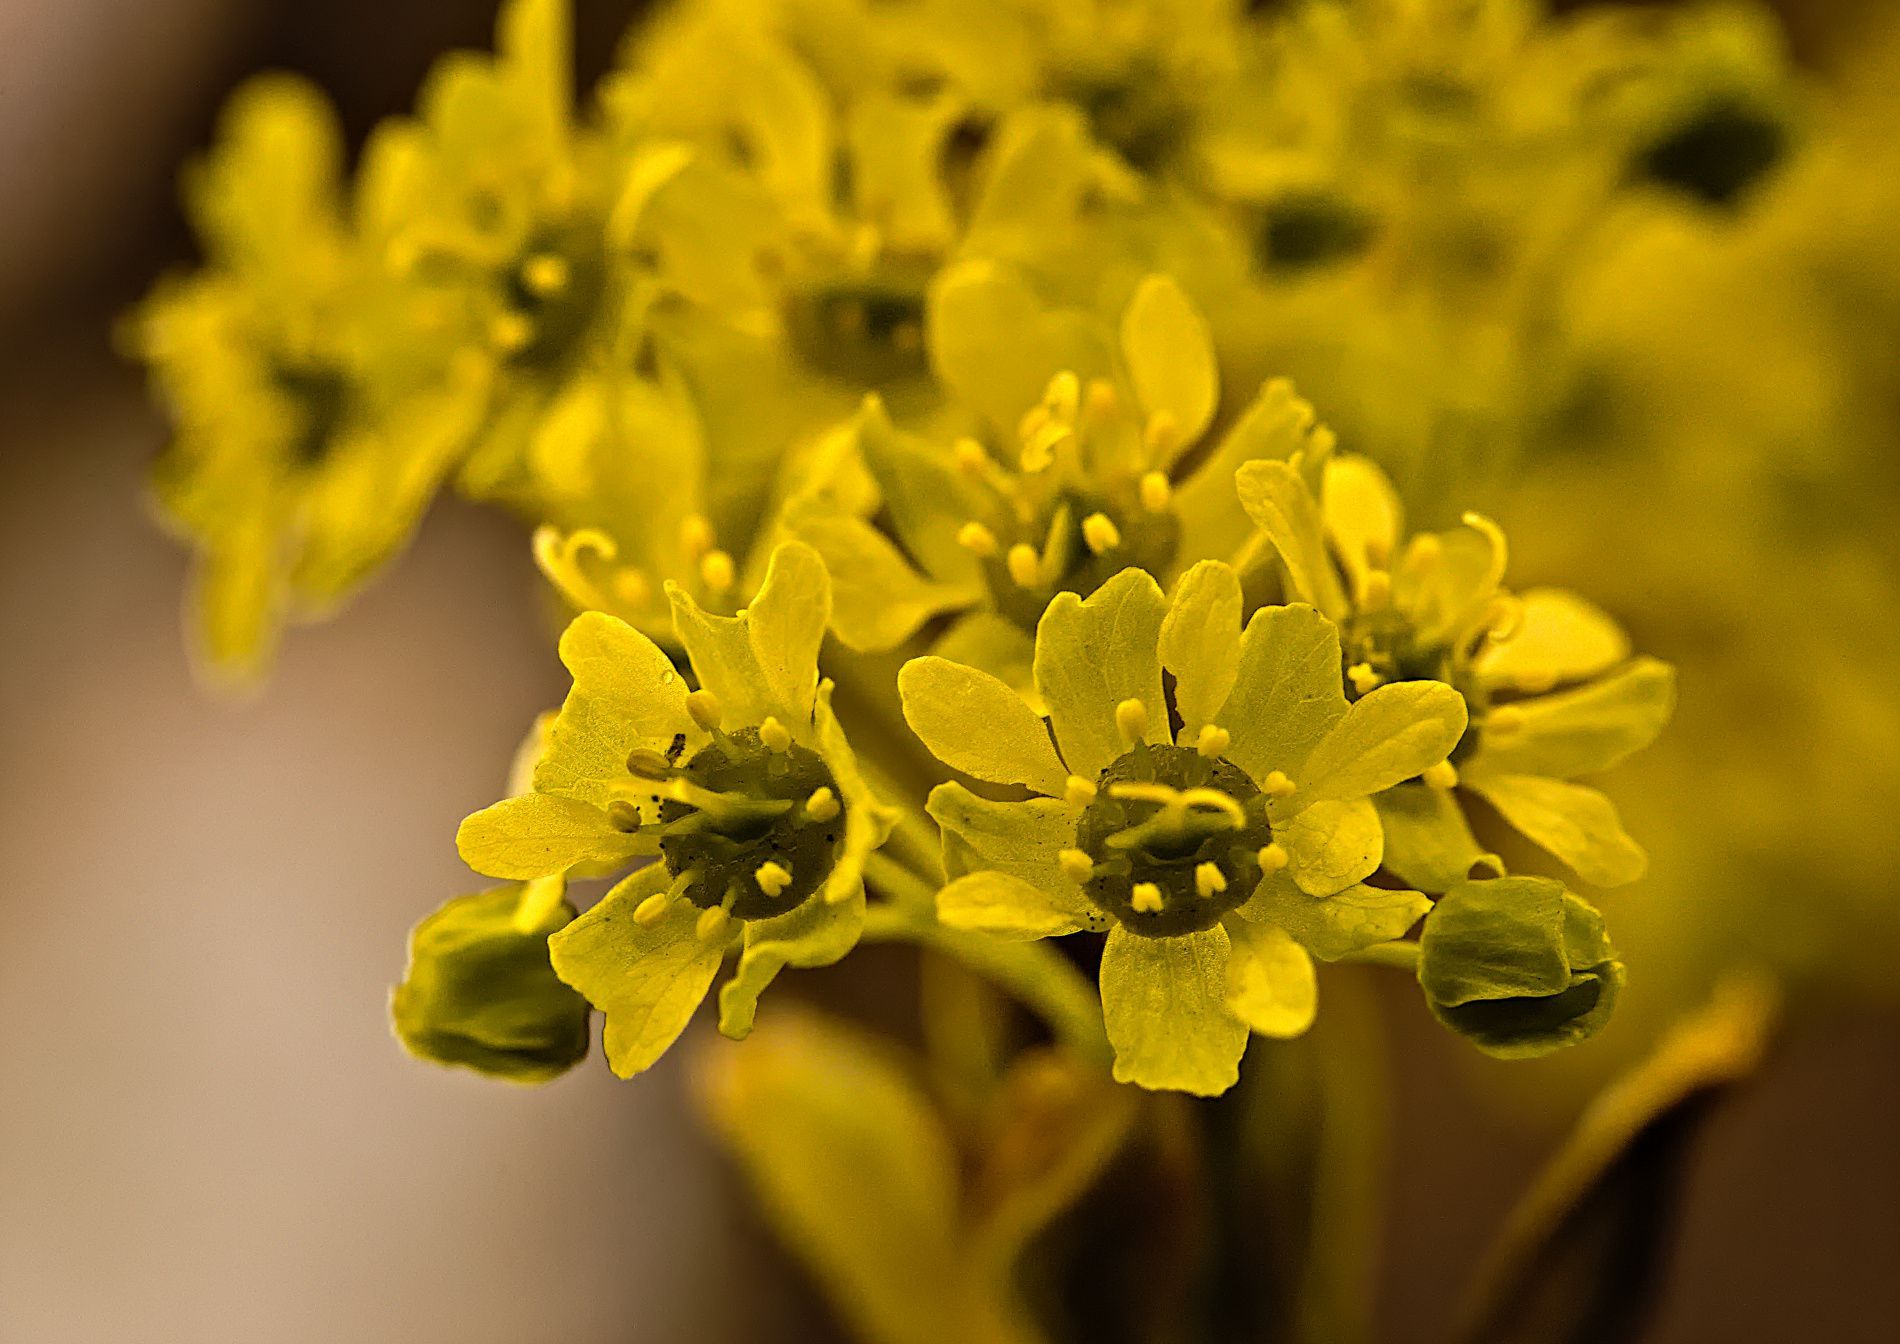
Yellow Wildflowers in Bloom
A cluster of small, yellow wildflowers is captured in sharp detail. The petals, buds, and central stamens are clearly visible, with some unopened buds surrounding the flowers. The background is softly blurred, emphasizing the flowers in the foreground.
This macro photograph uses warm tones and soft lighting to highlight delicate yellow wildflowers. Taken at close range, the shallow focus creates a dreamy mood with a soft brown and green background.
Labels: Plant, Pollen, Flower, Apiaceae, Anther, Geranium, Daffodil, Petal, Leaf, Blurred Background, Flowers
Camera: Canon Canon EOS 5D Mark II
Lens: 100.0 mm, Canon EF 100mm f/2.8L Macro IS USM
Aperture: F6.3
Exposure: 1/250 sec
ISO: 500
Focal length: 100.0 mm